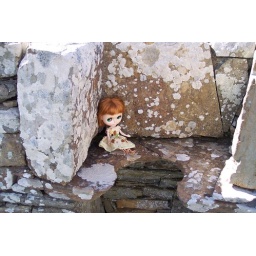
Dagmar Gina sitting in the kitchen of the Broch of Durness